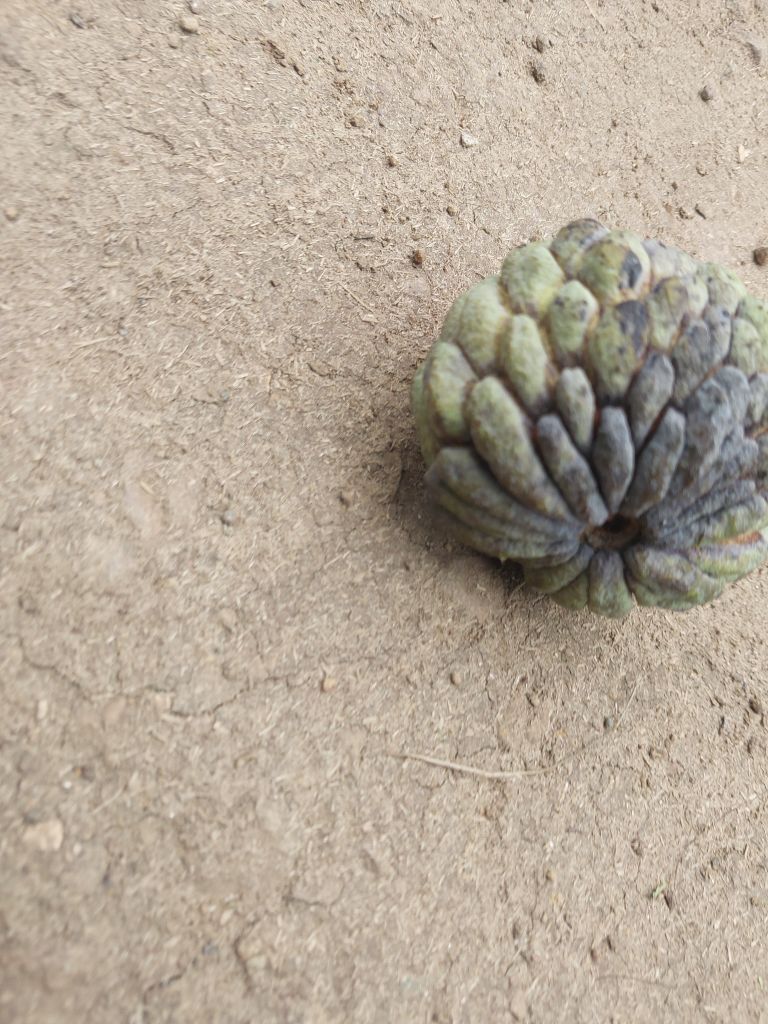
Disease label: Blank Canker